Humberto Leal Garcia

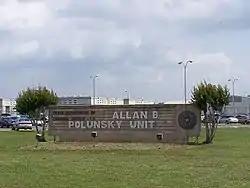
The Polunsky Unit, where he was later held

The failure to inform Leal of his rights created legal controversy. In 1998, he appealed his death sentence on the grounds that police had not informed him that he could call the Mexican consulate. The Texas Court of Criminal Appeals had already upheld the sentence in February of that year, but international law had not been considered in the ruling.